CPAN

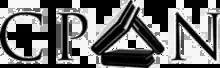
CPAN logo

The Comprehensive Perl Archive Network (CPAN) is a software repository of over 220,000 software modules and accompanying documentation for 45,500 distributions, written in the Perl programming language by over 14,500 contributors. "CPAN" can denote either the archive network or the Perl program that acts as an interface to the network and as an automated software installer (somewhat like a package manager). Most software on CPAN is free and open source software.